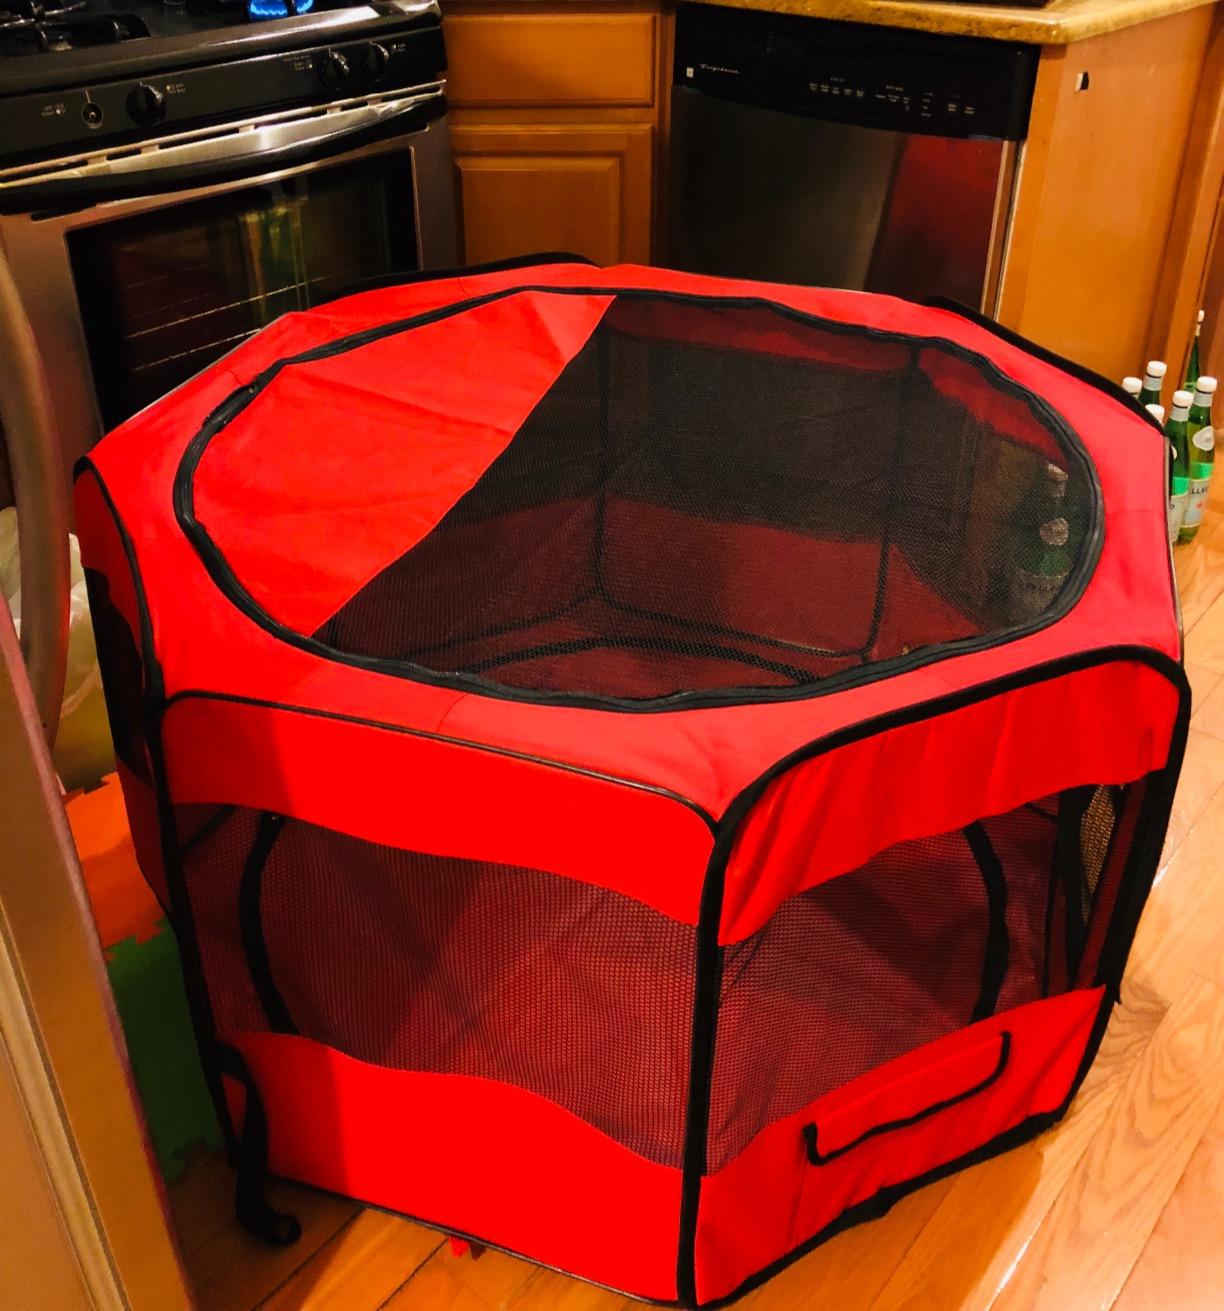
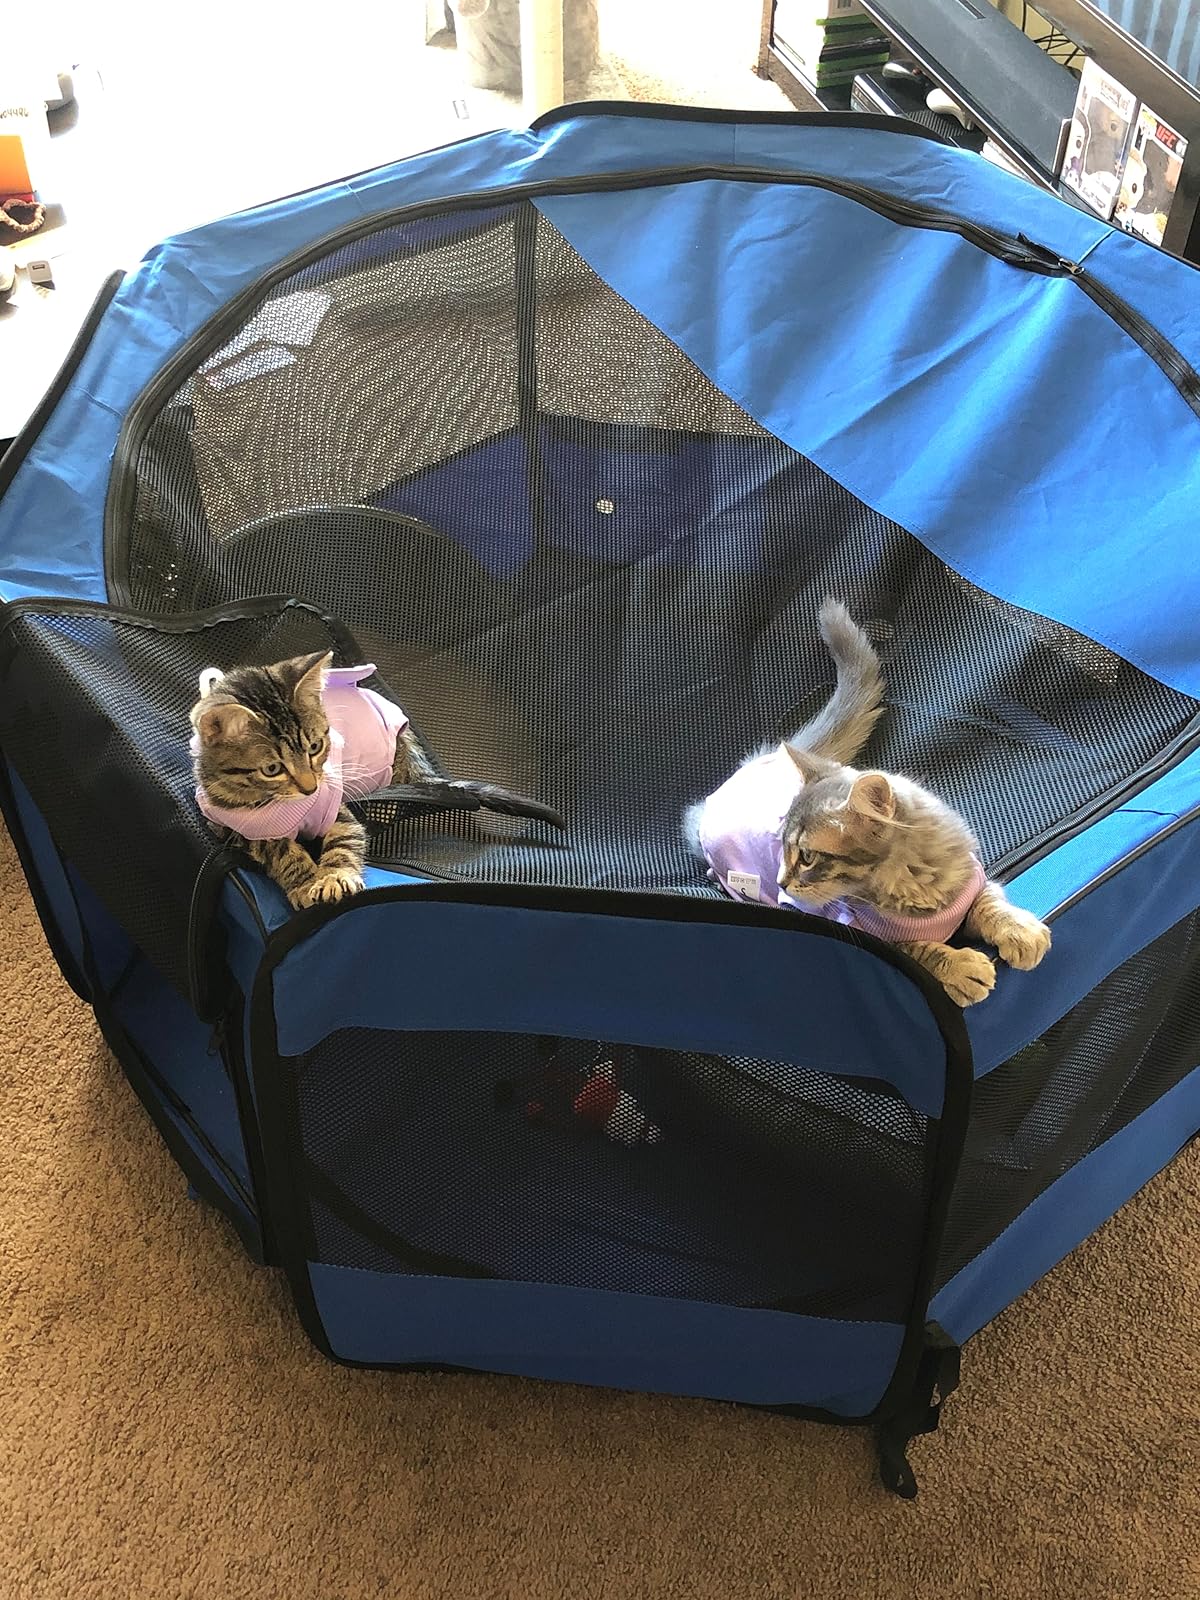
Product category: items_kennel
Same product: no